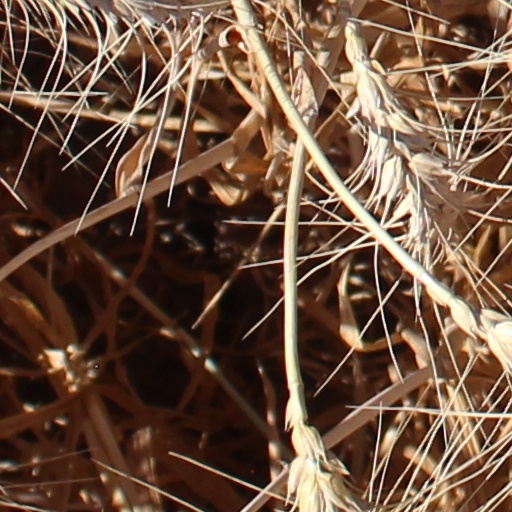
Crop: wheat